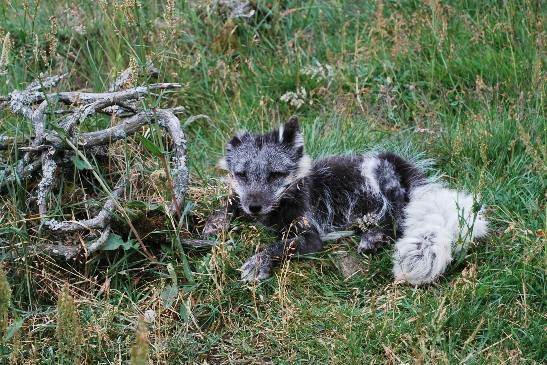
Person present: No